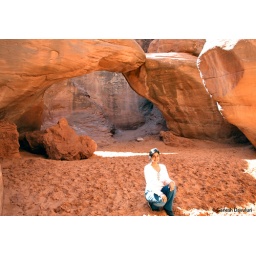
glowing in red under the sand dunes arch